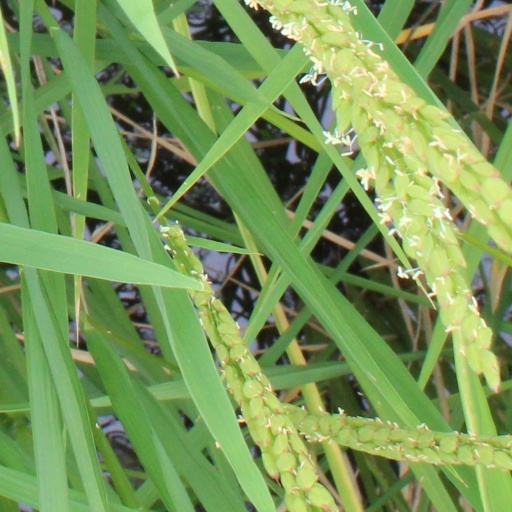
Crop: rice